Praful Raval

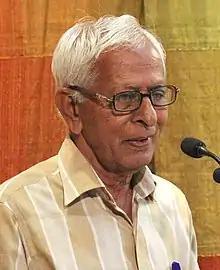
at Gujarat Vishwakosh Trust, 11 May 2019

Praful Raval is a Gujarati teacher, poet, essayist and short story writer. Raval is a co-editor of "Kavilok" and "Kumar" and works as a general secretary of Gujarati Sahitya Parishad. He received Kumar Suvarna Chandrak in 1982.